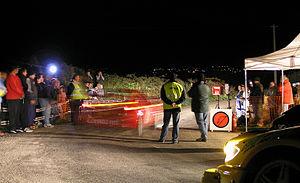
Championnat de France des Rallyes 2005 - Epreuve finale en Balagne
Montegrosso est une commune française située dans la circonscription départementale de la Haute-Corse et le territoire de la collectivité de Corse. Elle est issue de la fusion des villages de Montemaggiore, Lunghignano et Cassano dans les années 1970. Elle appartient à l'ancienne piève de Pino, en Balagne.